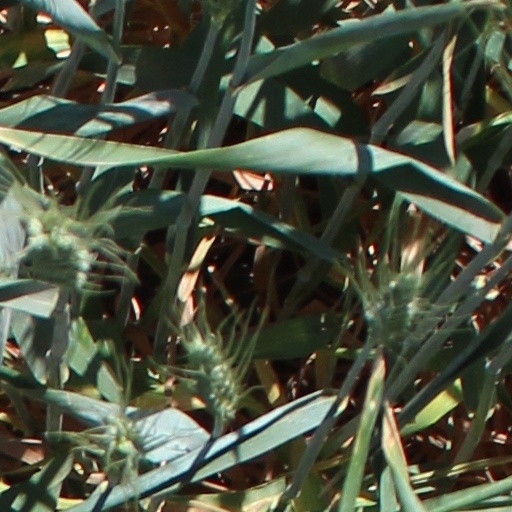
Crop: wheat